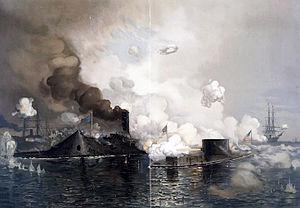
Le combat naval de Hampton Roads, également appelé Combat du Monitor et du Merrimack, est un combat naval de la guerre de Sécession, qui se déroule les 8 et 9 mars 1862.